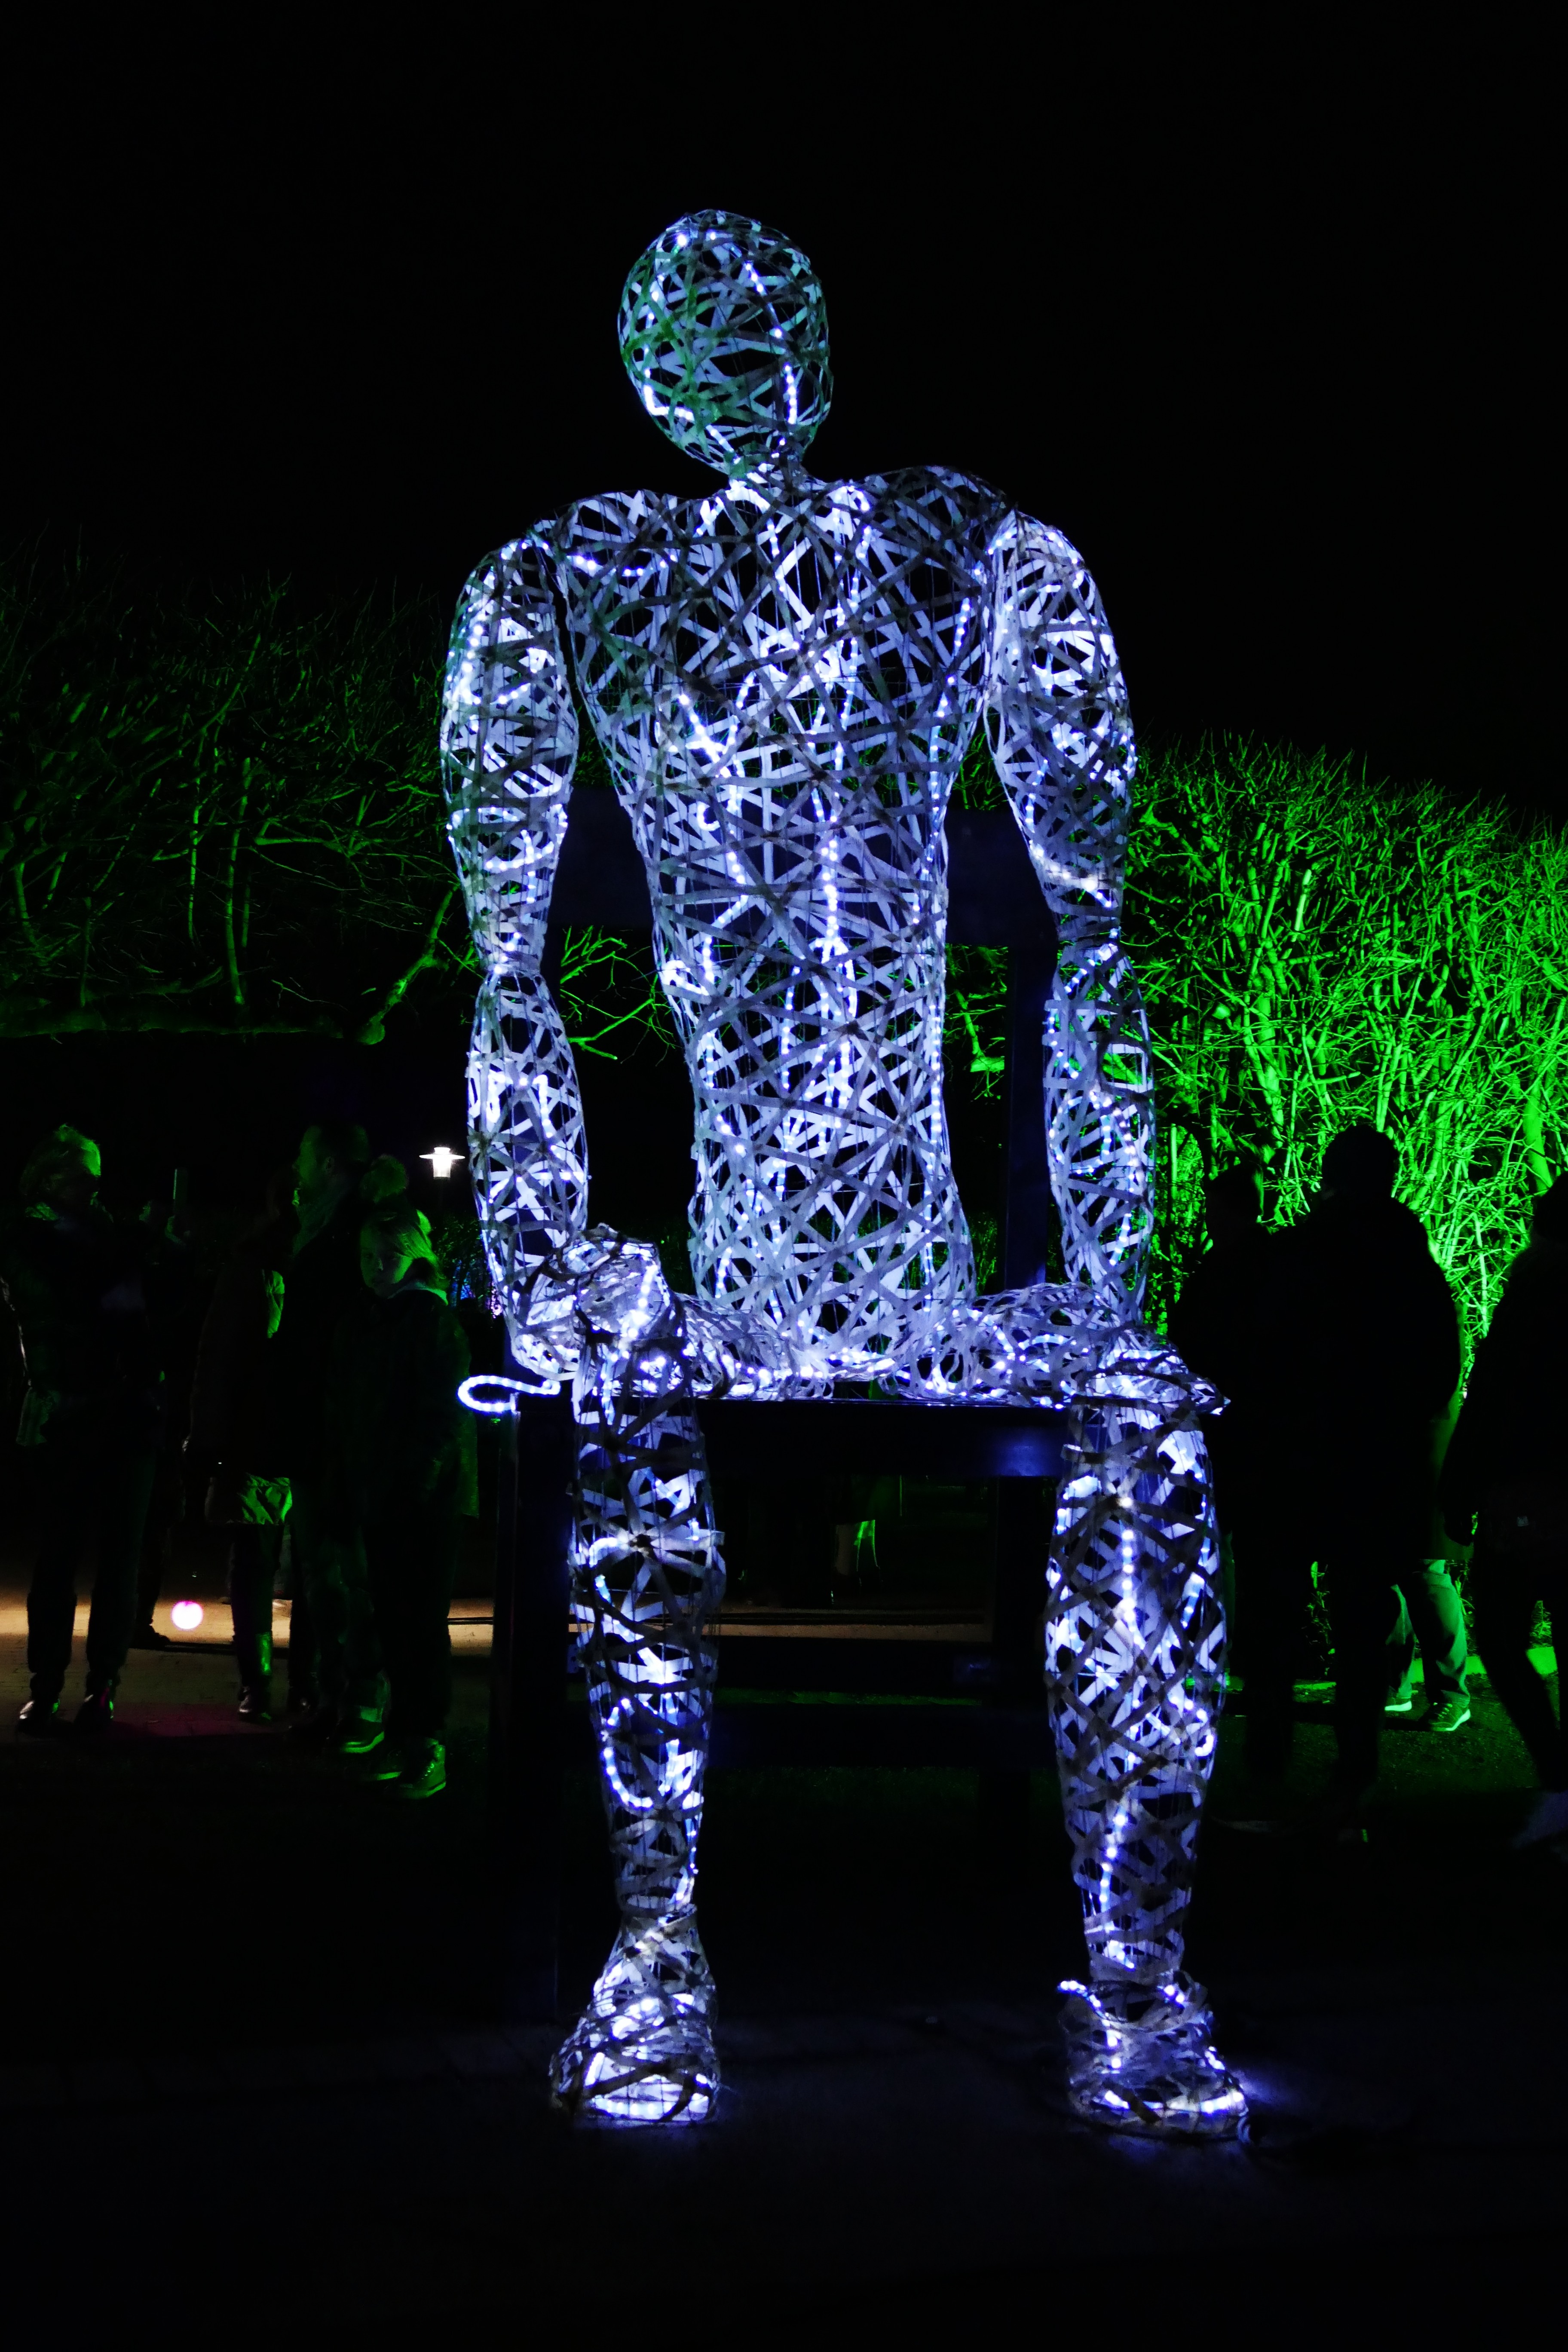
man, light, night, dark, evening, sitting, park, darkness, tourism, lighting, eat, sit, sculpture, art, figure, light installation, north rhine westphalia, parking lights, gruga, gruga eat